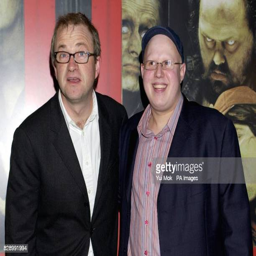
comedians arrive for the world premiere of horror film at the cinema